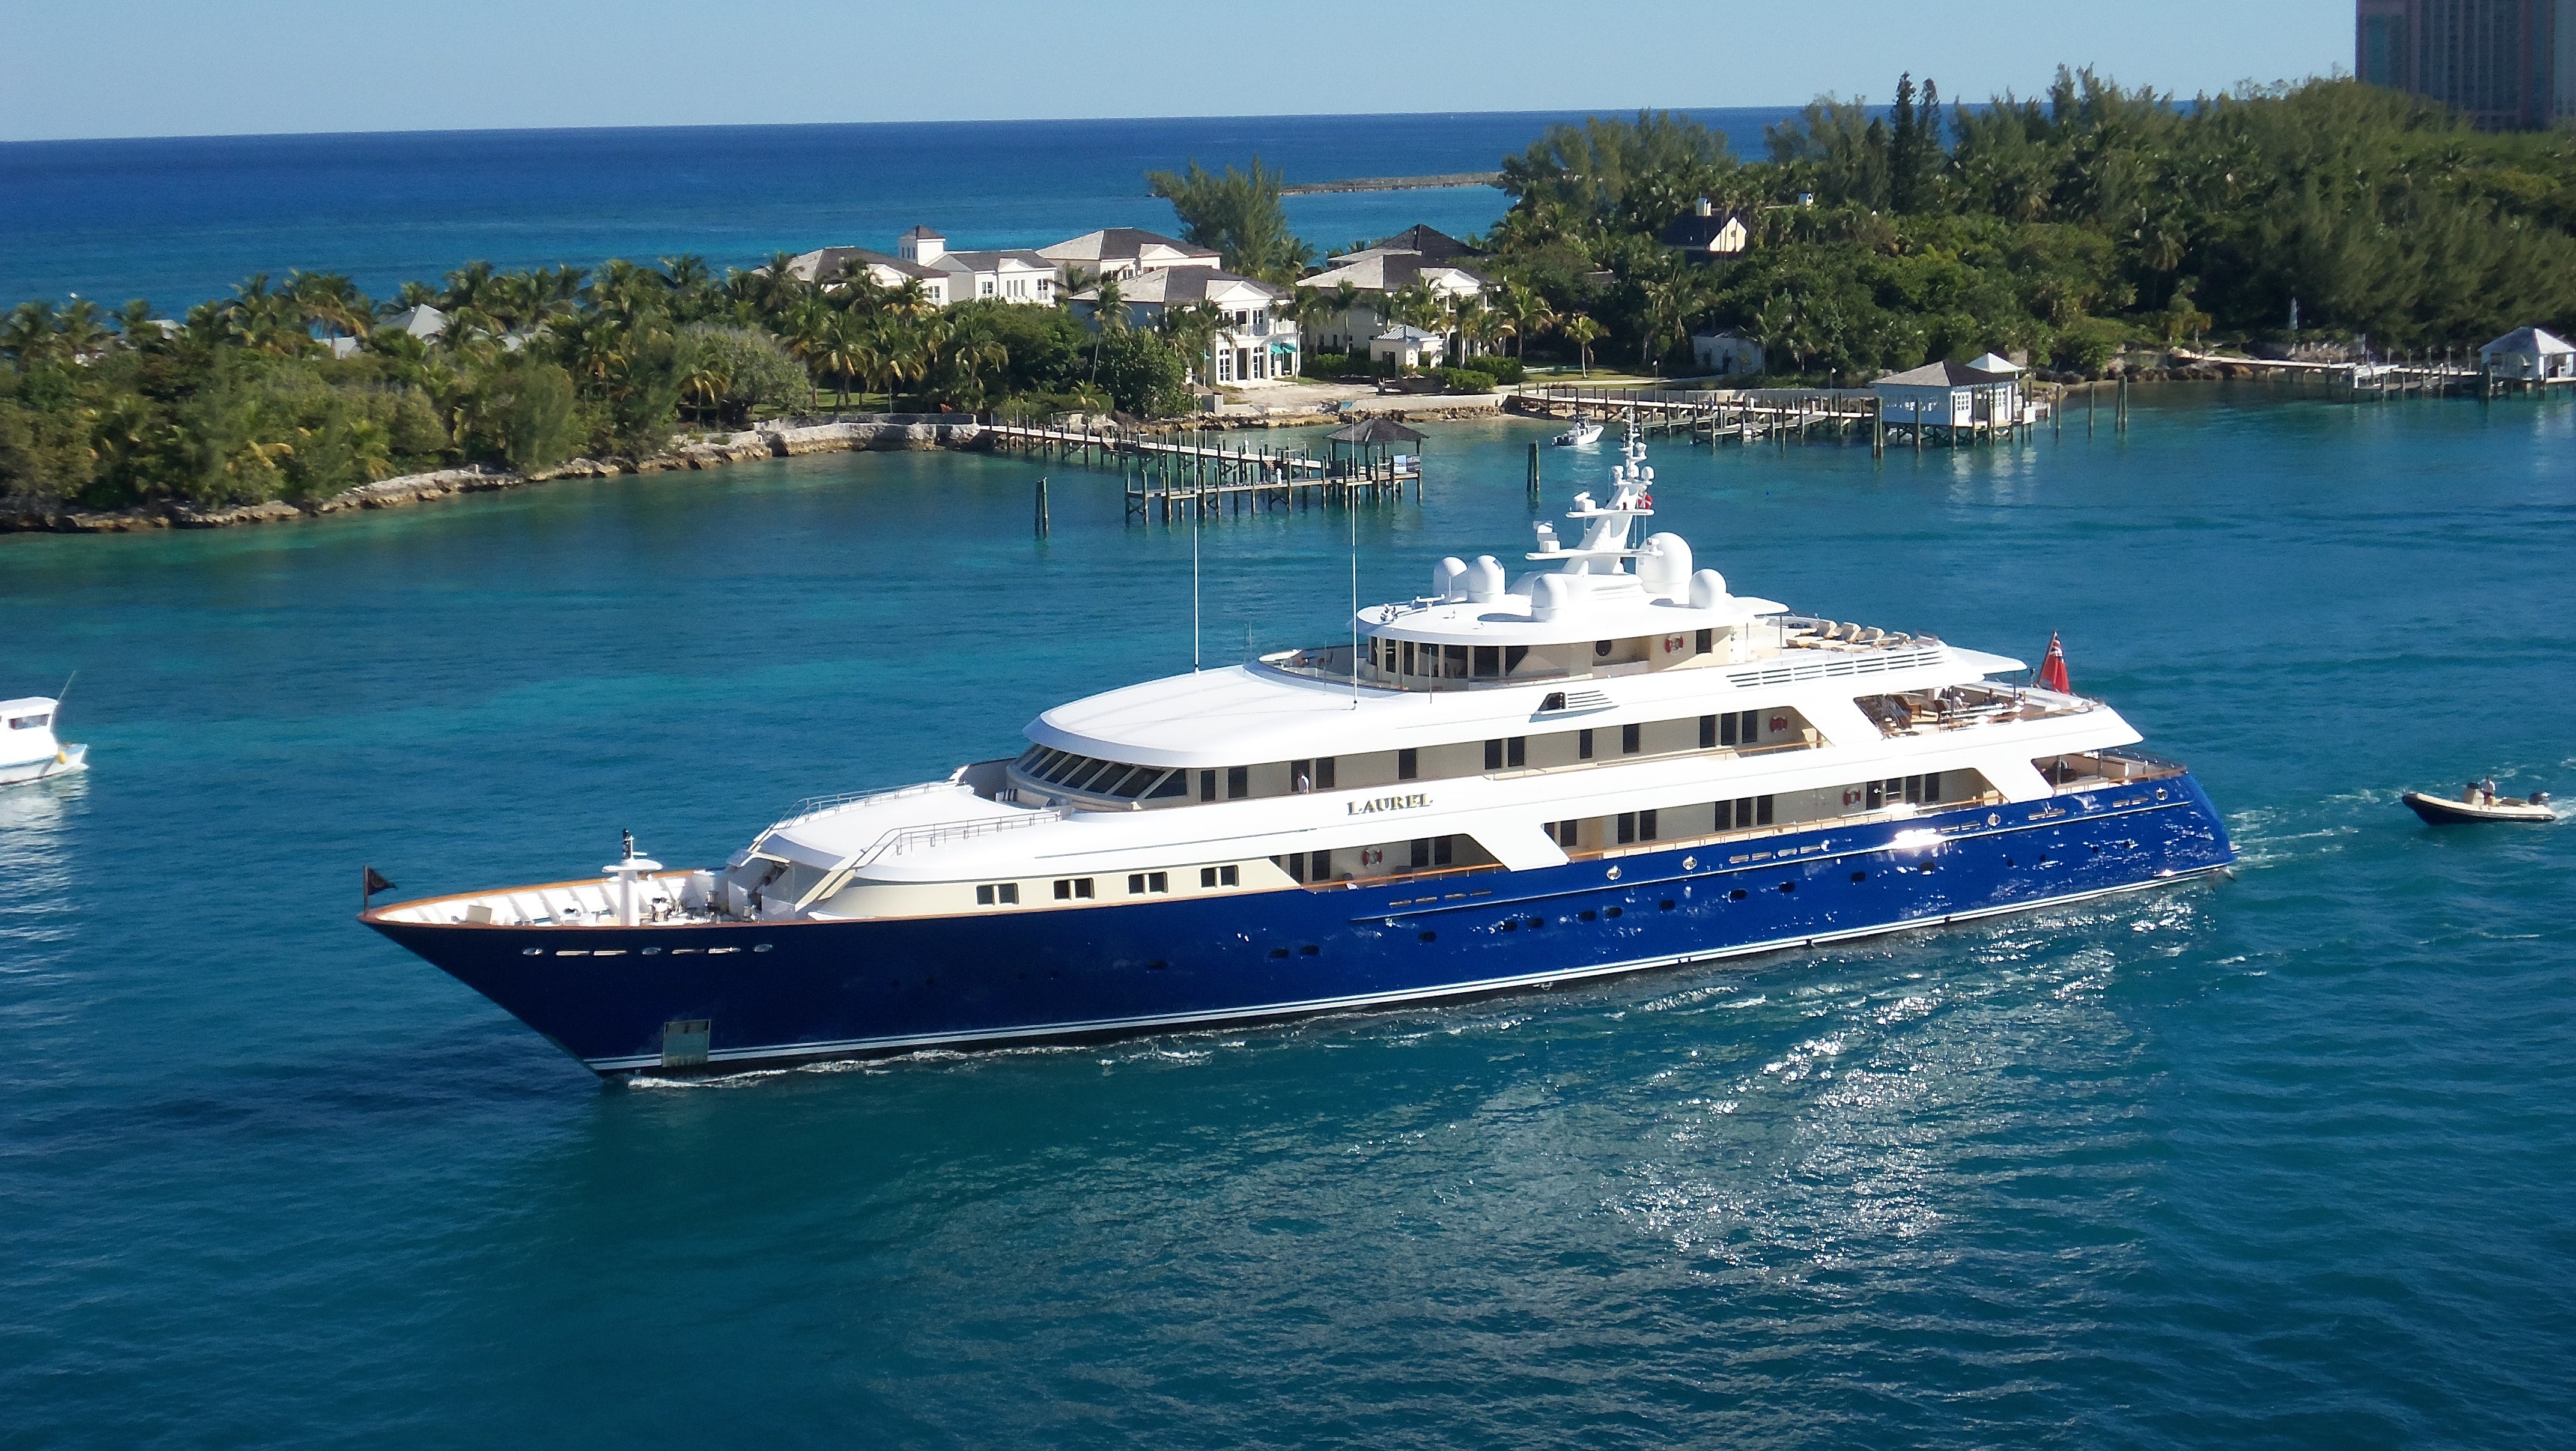
sea, boat, ship, vehicle, yacht, bay, watercraft, motor ship, passenger ship, luxury yacht